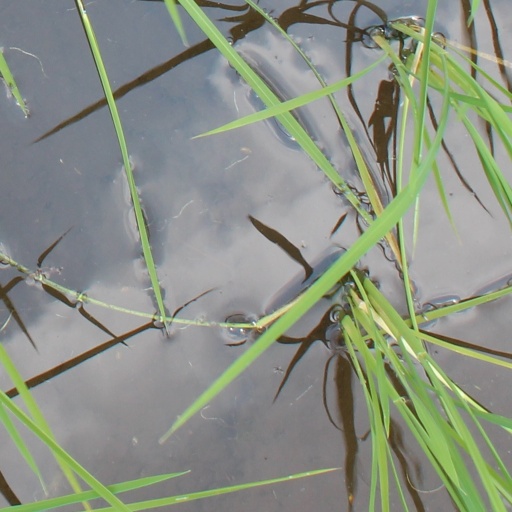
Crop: rice